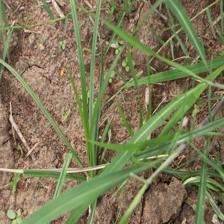
Label: Grass